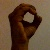
The image shows a hand gesture representing the letter 'O' in Indian Sign Language.